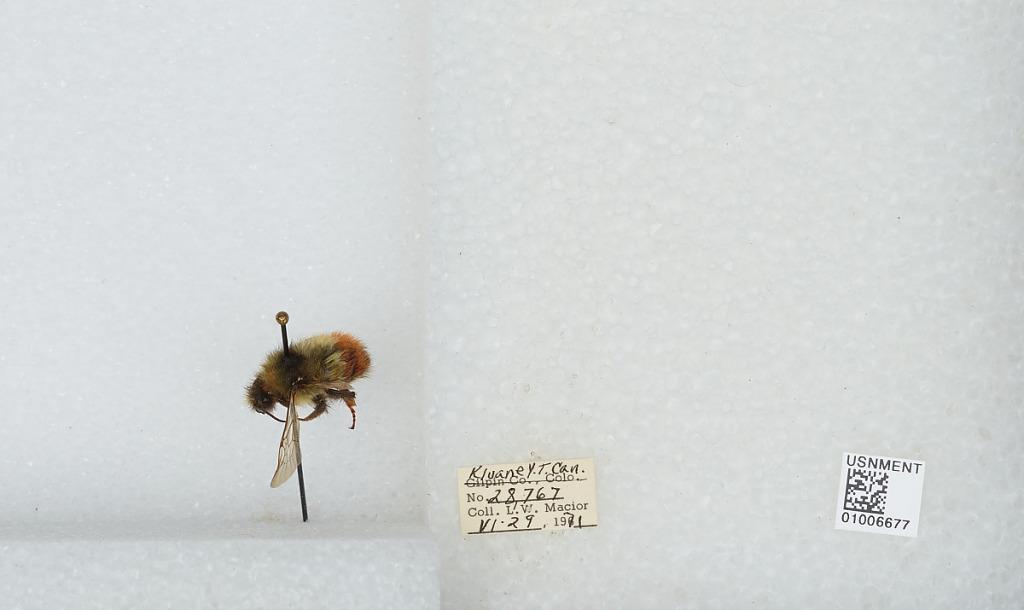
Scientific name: Bombus (Pyrobombus) flavifrons Cresson
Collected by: L. Macior
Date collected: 1971-6-29
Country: Canada
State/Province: Yukon Territory
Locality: Kluane
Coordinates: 60.75, -139.5